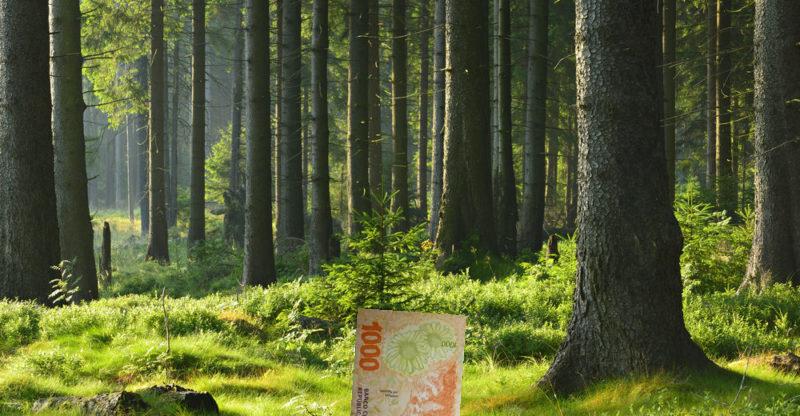
Denominación: 1000